Celeus (bird)

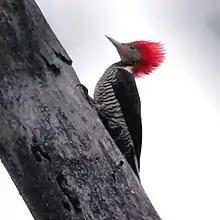
Female helmeted woodpecker formerly "(Dryocopus galeatus)" - now "(Celeus galeatus)"

The birds of the genus "Celeus" generally weigh between ; the heaviest of this genus is the scaly-breasted woodpecker ("C. grammicus"). Length, from tip of bill to tip of the tail, is between . They are generally not sexually dimorphic and have evolved specialised morphology to match their unique lifestyle.